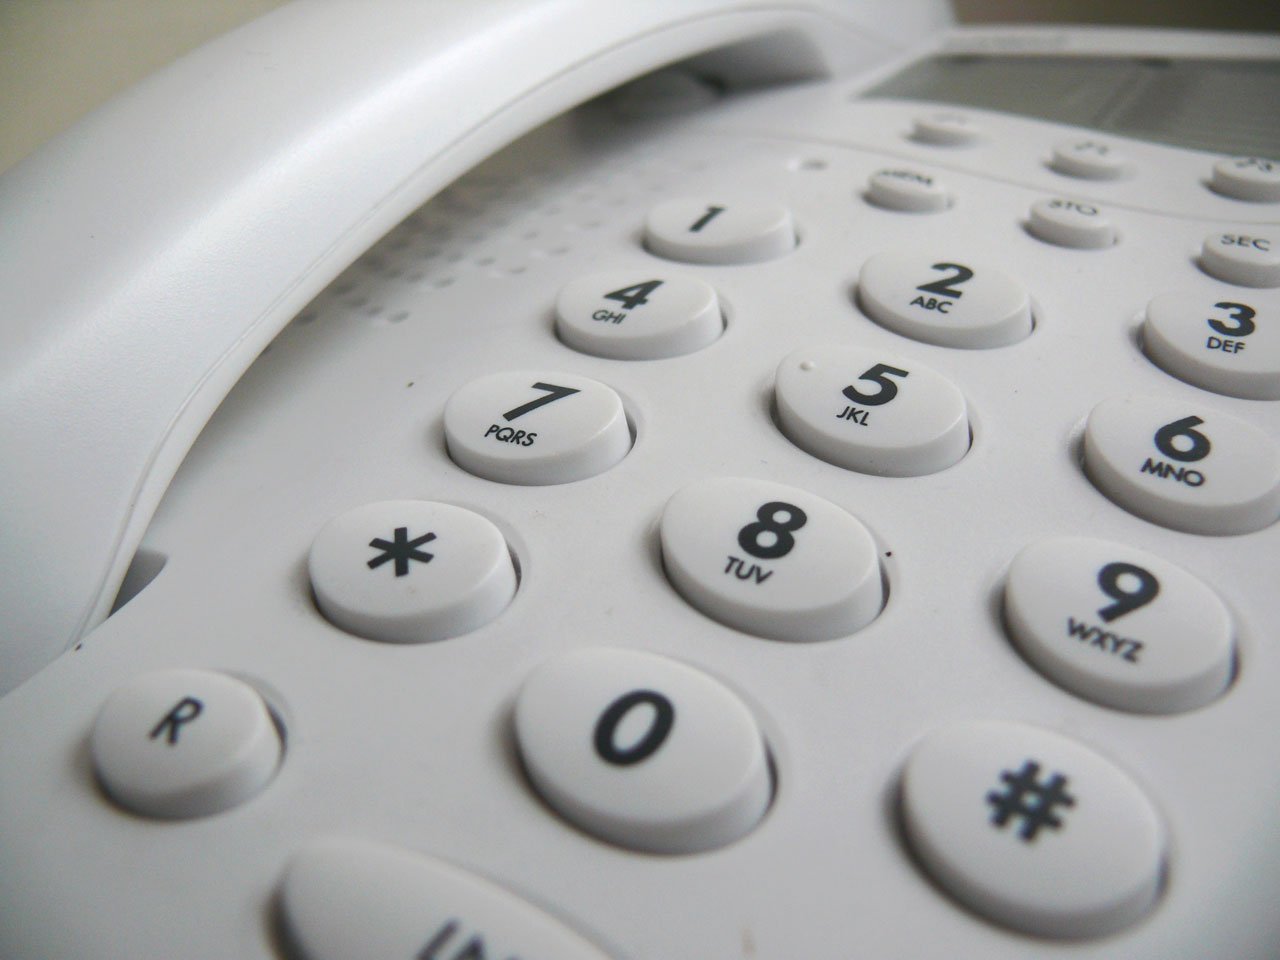
white, home, phone, office, telephone, together, talk, close up, customer, family, numbers, friends, call, connection, network, landline, calls, services, office equipment